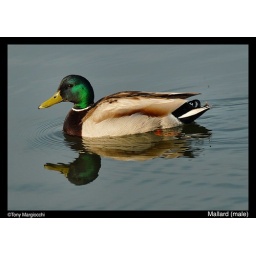
A male Mallard reflecting in the waters of a lake at Stanwick Lakes, Northamptonshire.